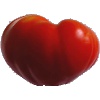
Label: Tomato 3